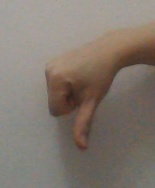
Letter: waw